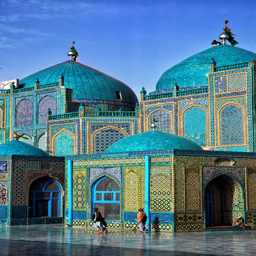
with all it 's beautiful mosques .